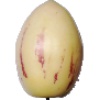
Label: pepino